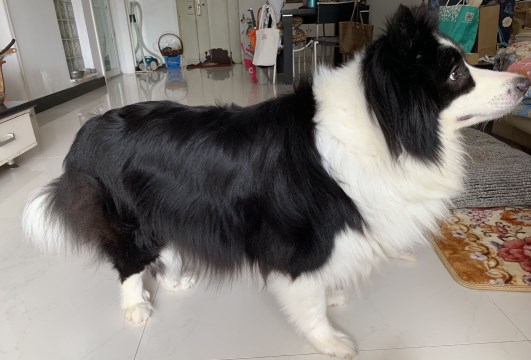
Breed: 2594-n000109-Border_collie